Helwan HA-300

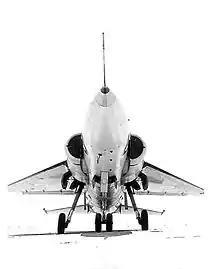
Front view of HA-300 showing tailed delta-wing and the undercarriage

Egypt then acquired the design from Hispano Aviación. The design team, headed by Messerschmitt, moved to Helwan, Egypt, to continue its work on the HA-300, which now stood for Helwan Aircraft 300. Ferdinand Brandner, an Austrian jet engine expert, was also invited to develop a turbojet for the new fighter, to replace the abandoned Orpheus. Egypt aimed to produce a lightweight supersonic, single-seat fighter that could join the Egyptian Air Force as an interceptor.